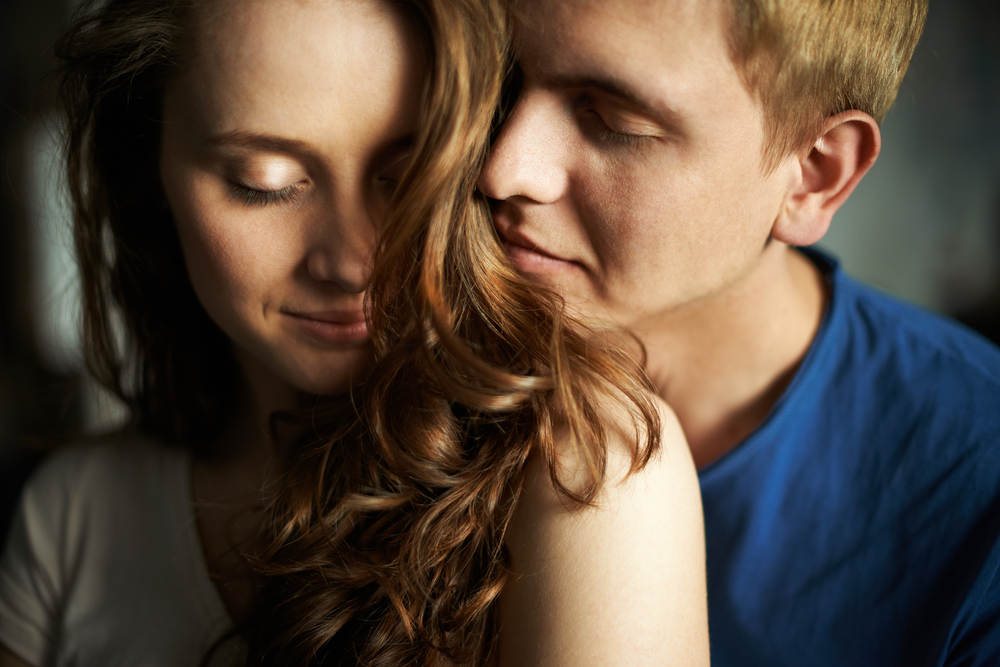
Gender: women